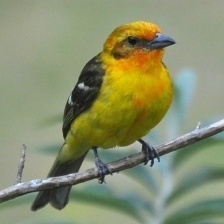
Species: FLAME TANAGER
Scientific name: PIRANGA BIDENTATA